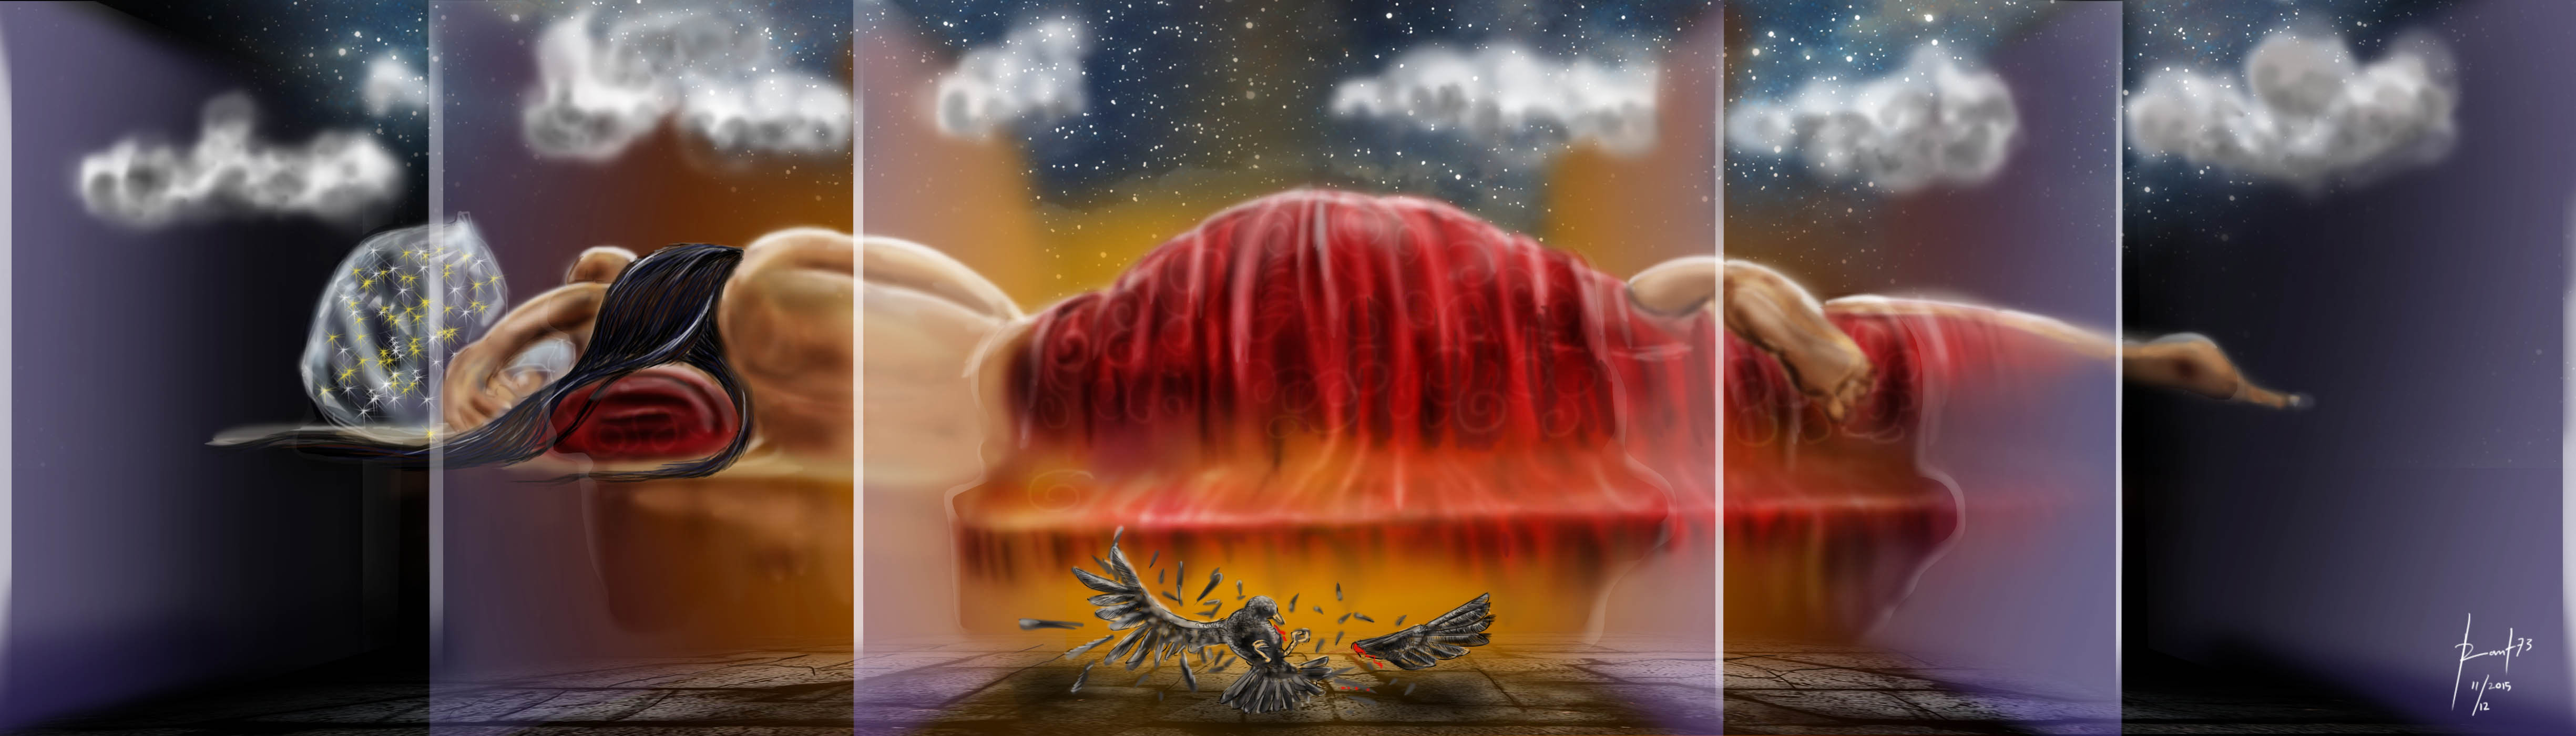
flower, red, color, painting, art, dream, women, digital, utopia, surealis, anime, screenshot, modern art, computer wallpaper